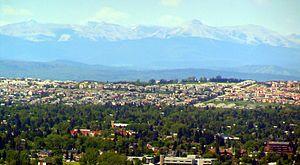
Signal Hill est une communauté de Calgary, en Alberta. Elle contient les quartiers résidentiels de Sienna Hills et Signal Ridge. Elle est délimitée par Sarcee Trail à l'est, la 17th Ave au nord, Glenmore Trail au sud et la communauté de Springbank Hill à l'ouest.